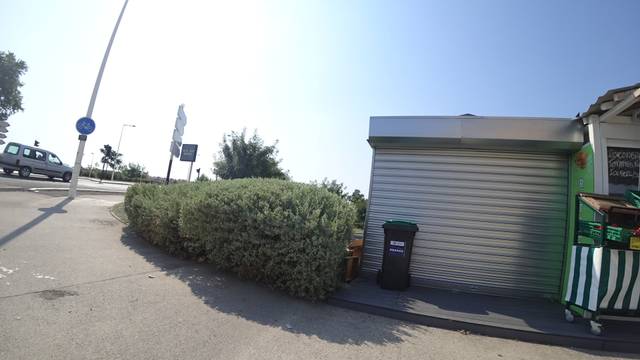
Region: France
Coordinates: 42.707, 2.9